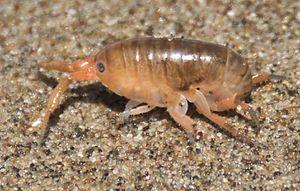
La famille des Talitridae est une famille de crustacés amphipodes, établie sous l'autorité de Constantine Samuel Rafinesque-Schmaltz.